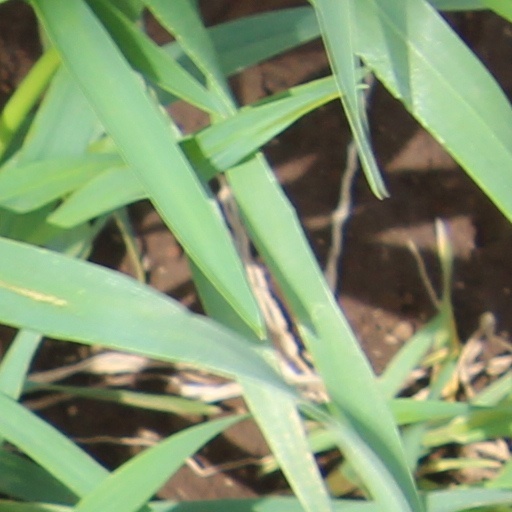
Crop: wheat